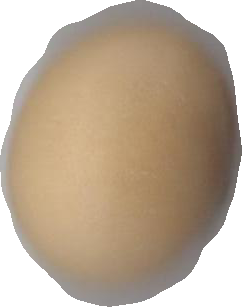
Variety: Grobogan